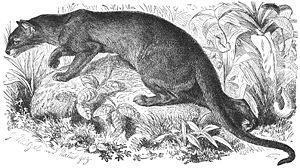
Le fossa, aussi appelé cryptoprocte féroce et unique représentant actuel du genre Cryptoprocta, est une espèce de mammifère féliforme de la famille des Eupleridae, endémique de Madagascar. Il est le plus gros mammifère carnivore de l'île et est parfois comparé à un petit puma. Les adultes mesurent 70 à 80 cm de long du museau à la base de la queue, et pèsent de 5,5 à 8,6 kg, les mâles étant plus lourds que les femelles. Ses griffes semi-rétractiles permettent au fossa de grimper et de descendre des arbres la tête en avant, et l'animal peut aussi sauter d'arbre en arbre. Le fossa est un représentant très particulier dans sa famille, ses organes génitaux partageant certains caractères avec les félins et les hyènes.